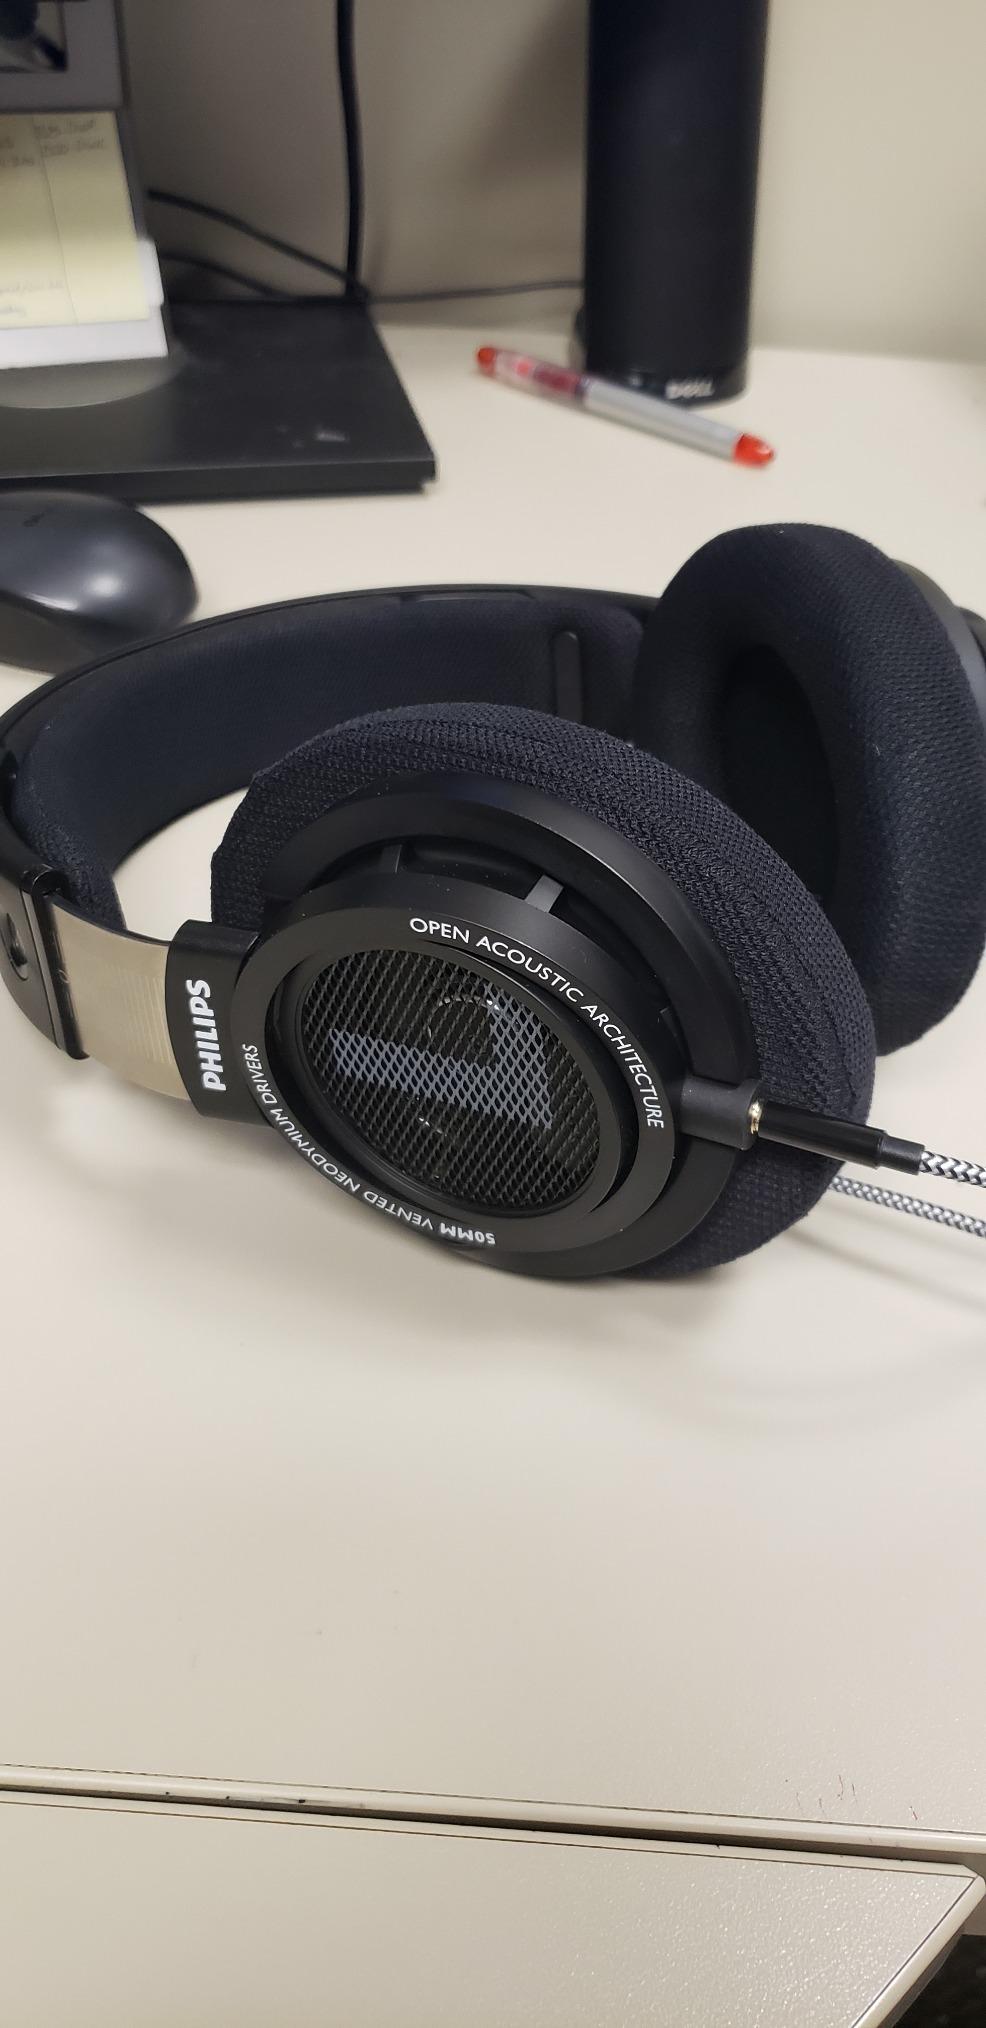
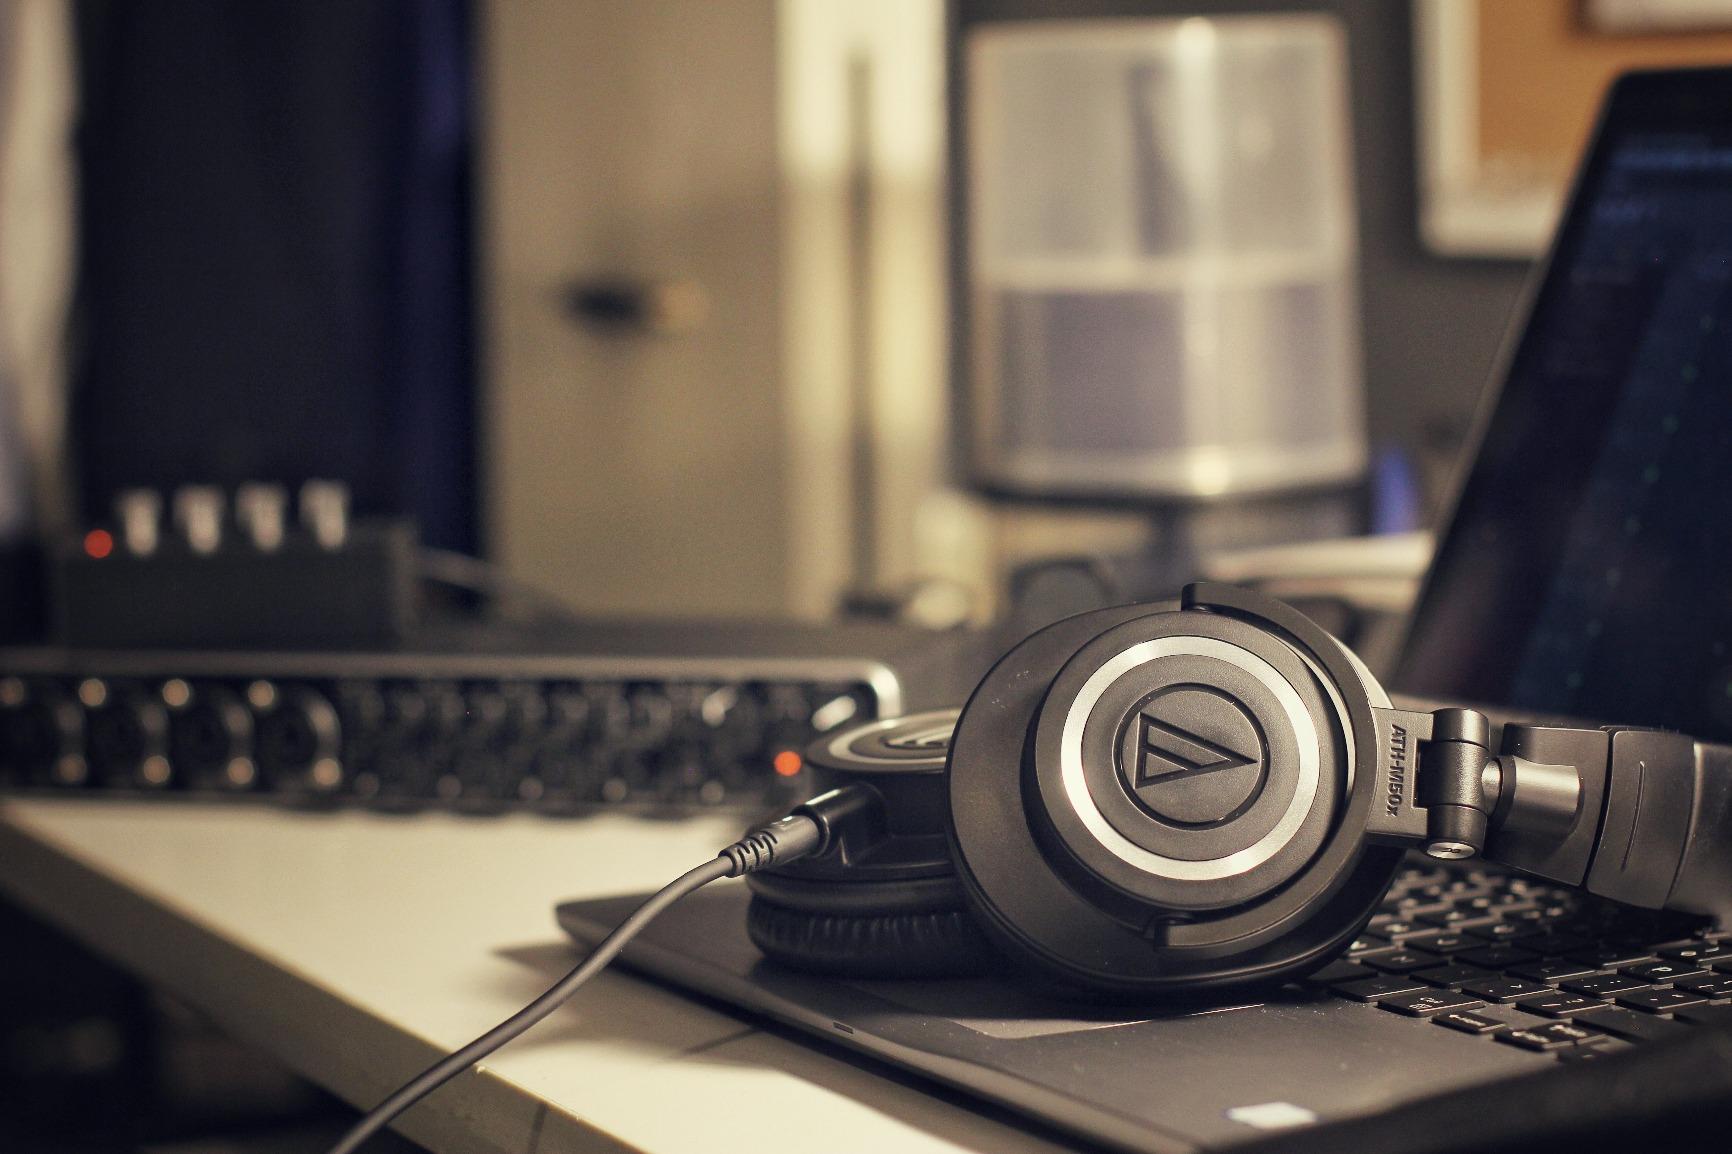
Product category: headphones
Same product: no